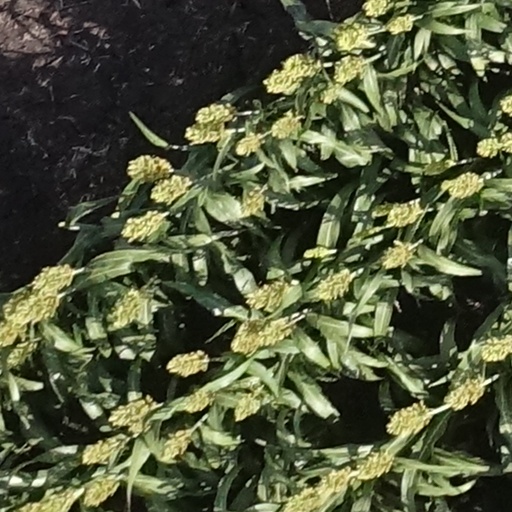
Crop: sorghum